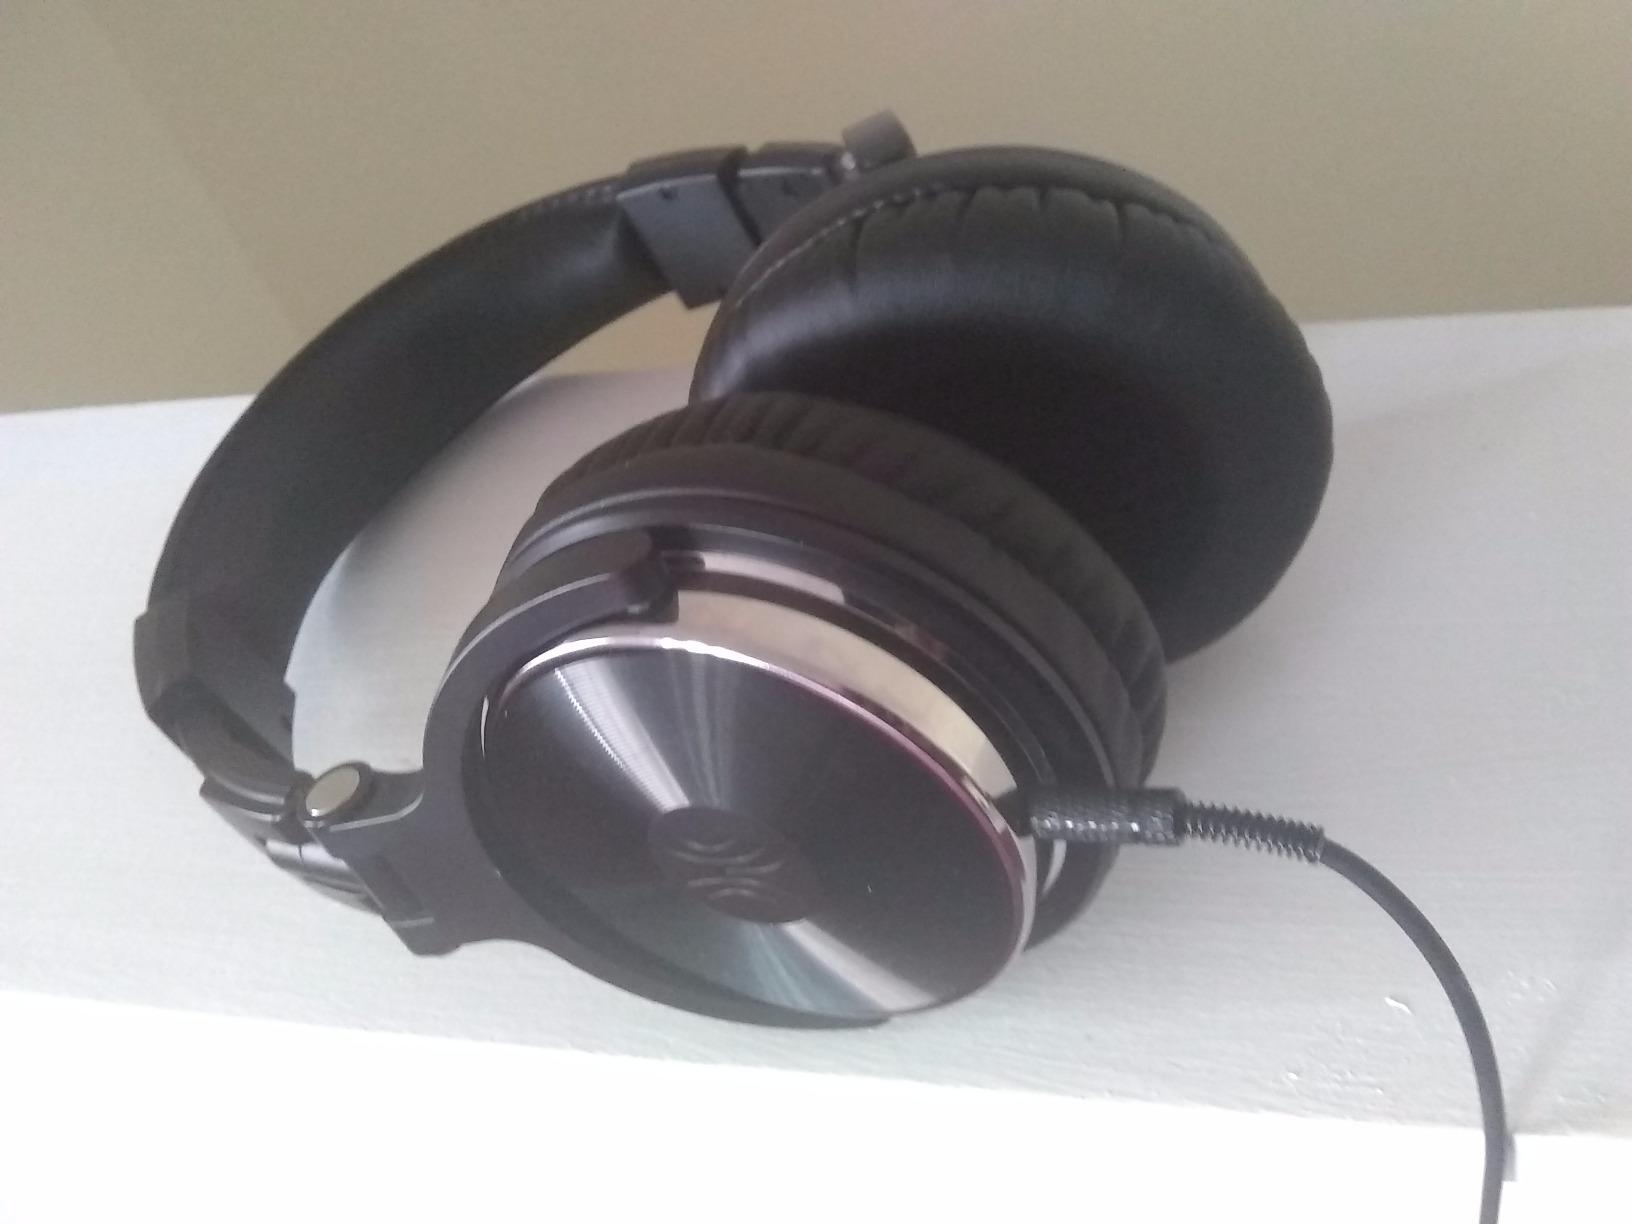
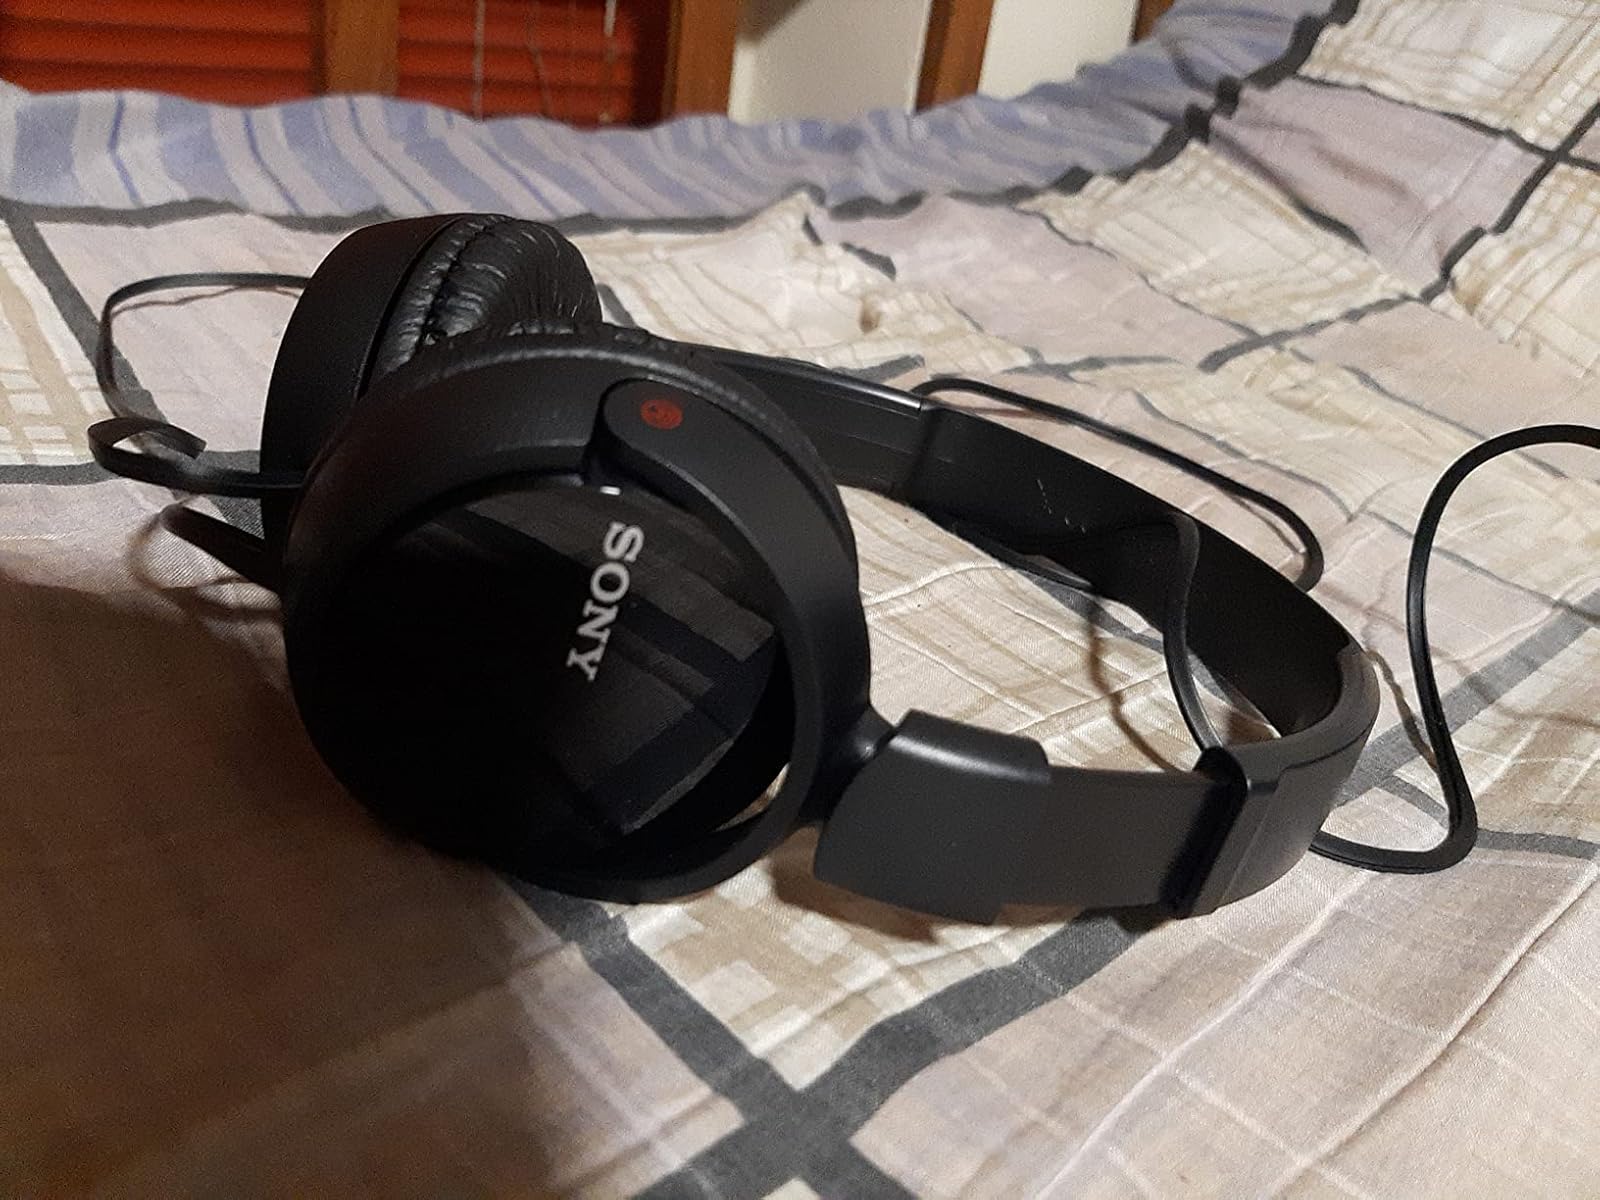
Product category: headphones
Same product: no